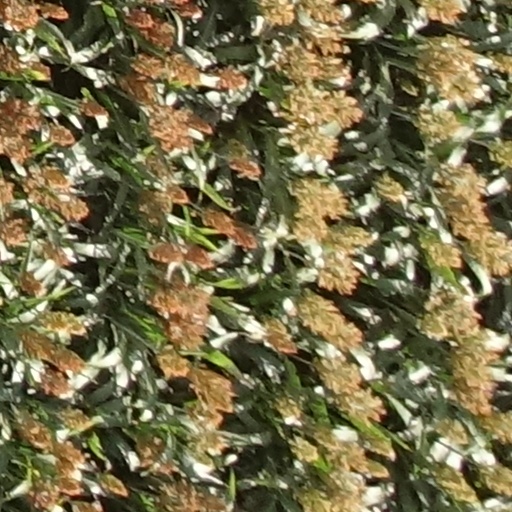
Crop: sorghum